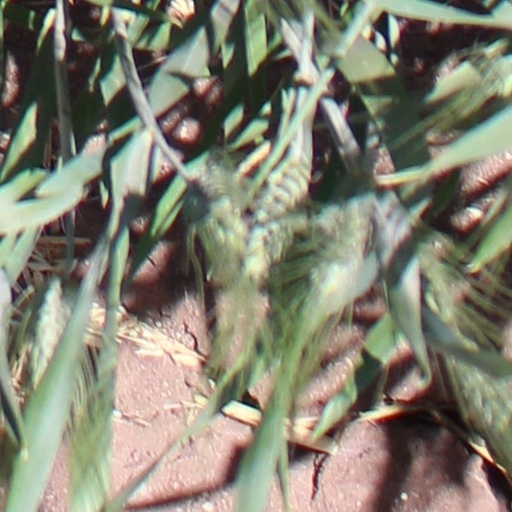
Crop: wheat